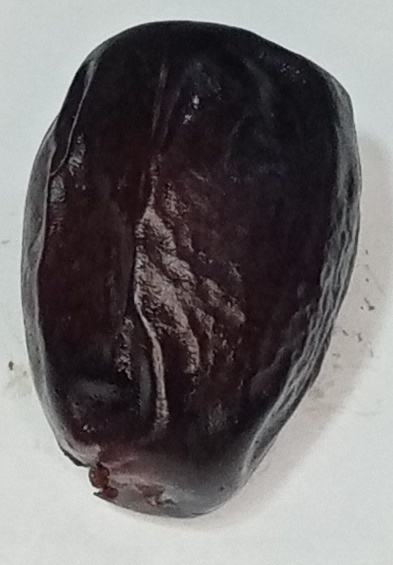
Variety: kupro
Size: large
Grade: grade-2